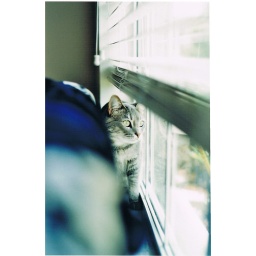
cat in the window